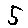
Label: 5